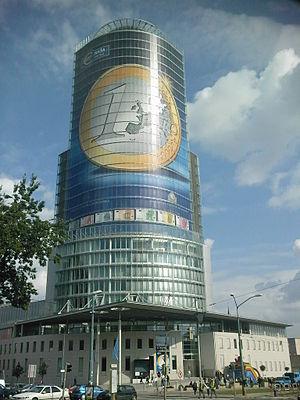
L'Eurosystème est un organe de l’Union européenne, qui regroupe la Banque centrale européenne et les banques centrales nationales des États membres de l'Union européenne ayant adopté l'euro. Il s'agit donc, en quelque sorte, de l'institution qui gère la zone euro.